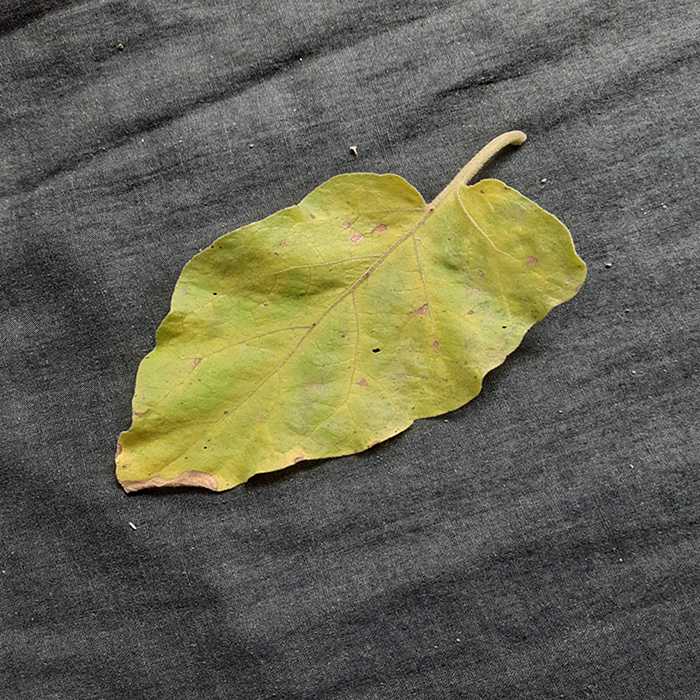
Plant: Eggplant
Label: Eggplant verticillium wilt